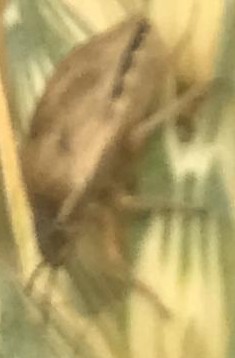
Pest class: occasional_pest